Victoria Australian rules football team

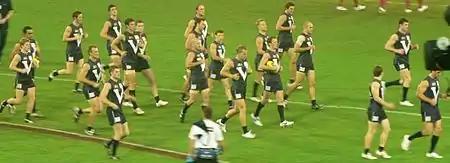
The Big V running out for the AFL Hall of Fame Tribute Match in 2008. (From left to right – Luke Power, Adam Goodes, Robert Murphy, Darren Milburn, Scott Pendlebury, Heath Shaw, Troy Simmonds, Trent Croad, Paul Chapman, Josh Fraser, Jimmy Bartel, Brent Harvey, Ryan O'Keefe, Sam Mitchell, James Kelly, Jarrad Waite, Chris Judd, Jonathan Brown (captain), Daniel Bradshaw.)

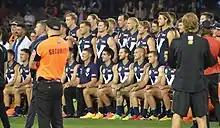
2020 Bushfire Relief match team

Since the discontinuation of regular interstate competition, the senior Big V has only appeared on two occasions. A Victorian senior team was assembled in 2008 for the AFL Hall of Fame Tribute Match to celebrate 150 years of the sport. The game was a high-scoring one with 39 goals scored, Victoria winning 21.11 (137) to the Dream Team 18.12 (120). In 2020, the side again appeared in a special match, the State of Origin for Bushfire Relief Match. Both matches were well attended.